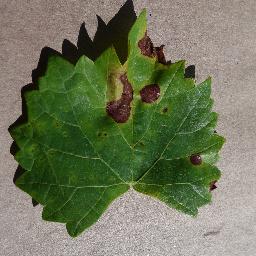
Label: Grape___Black_rot